History of East Texas State Normal College

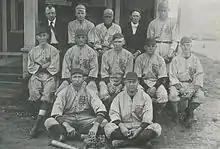
The 1920 East Texas State Lions baseball team

Unlike Mayo, Binnion was a consistent and strong supporter of the college's athletics program. By the time ETSNC became a state institution in 1917, blue and gold had been adopted as its school colors, and in 1919 its teams began using the nickname "Lions". Roy Owens of Tyler, who played on early intercollegiate teams, suggested that it was a pun on Mayo's middle name, Leonidas. During the late 1910s and 1920s, ETSNC fielded teams in football, men's basketball, women's basketball, and baseball, while the school gained admission into the Texas Intercollegiate Athletic Association in 1922. In early 1921, the baseball team played the Chicago White Sox in a spring training game, losing by a score of 12 to 3.